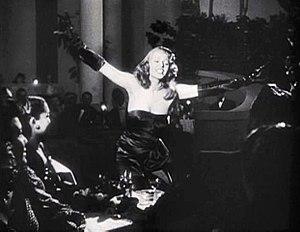
Gilda est un film américain réalisé par Charles Vidor, sorti en 1946. C'est le troisième des quatre films dans lequel Vidor dirige Rita Hayworth, film qui fait de l'actrice un mythique « sex symbol » et constitue l'apogée de sa carrière.
Le striptease, également appelé l'effeuillage, désigne un spectacle érotique généralement dansé, mettant en scène un danseur ou une danseuse, qui consiste à retirer progressivement ses vêtements pour finir dévêtu, voire nu. La danseuse est communément appelée « stripteaseuse » ou « effeuilleuse », les équivalents masculins « stripteaseur » ou « effeuilleur » étant utilisés pour un homme.
Le sadisme et le masochisme sont deux thèmes présents dans le septième art. Plutôt que de parler de sadomasochisme ou BDSM au cinéma, cet article sépare le sadisme du masochisme, ce qui permet de traiter l'ensemble des films, qu'ils abordent la seule thématique du sadisme, ou bien celle du masochisme, et sans qu'il soit forcément et uniquement question de jeux sexuels contractuels.
Jean-Louis Berthault dit Jean Louis est un créateur de costumes français, né le 5 octobre 1907 à Paris et mort le 20 avril 1997 à Palm Springs.
Ecdysiaste est un néologisme de 1940 pour désigner le métier de stripteaseuse. Il fut inventé par H. L. Mencken à la demande de l'une des toute premières artiste stripteaseuse de l'époque, Rose Louise Hovick alias « Gypsy Rose Lee » qui lui demanda d'imaginer un terme « plus digne » pour qualifier sa profession. Mencken, qui adorait la vie nocturne, proposa ecdysiaste, du grec ancien ἔκδυσις, qui signifie « quelqu'un qui s'effeuille ». Le terme n'eut à l'époque, pas grand succès tant pour son caractère décalé et extravagant que pour l'illégalité de cette activité durant ces années à la morale puritaine.